Laguardia, Álava

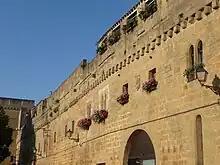
Laguardia ramparts

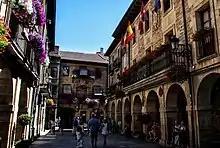
Town hall

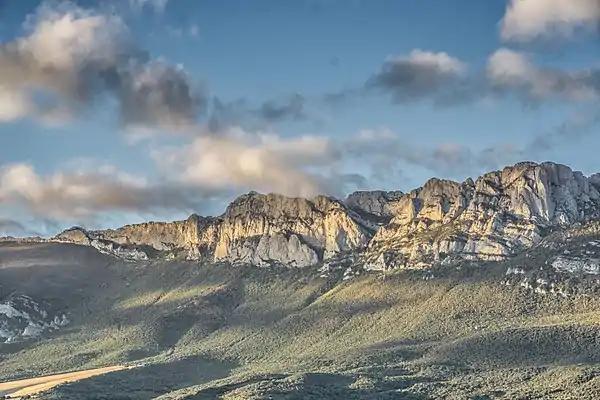
Sierra de Cantabria mountains north of Laguardia

The town of Laguardia has always been known for having among its inhabitants talented musicians in all its aspects. Thus, several generations of bagpipers have led to the Day of the Piper, one of the most important festivals, held in honor of illustrious pipers of this town and its surroundings. They are also an important part of the musical history of the people and their municipal band, which has been active for 130 years. Also, several rock groups, such as: "Tubo Skape" or "Allá Cuidaos" are part of the musical history town.